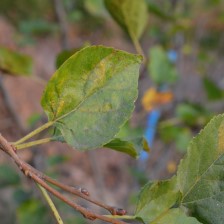
Variety: Kamphaengsaeng42